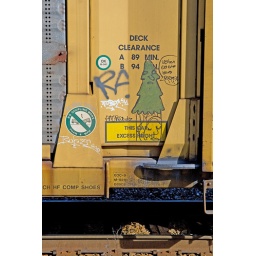
Found this interesting piece of vandalism on the side of an auto rack car on a stopped train in Slighs, SC.